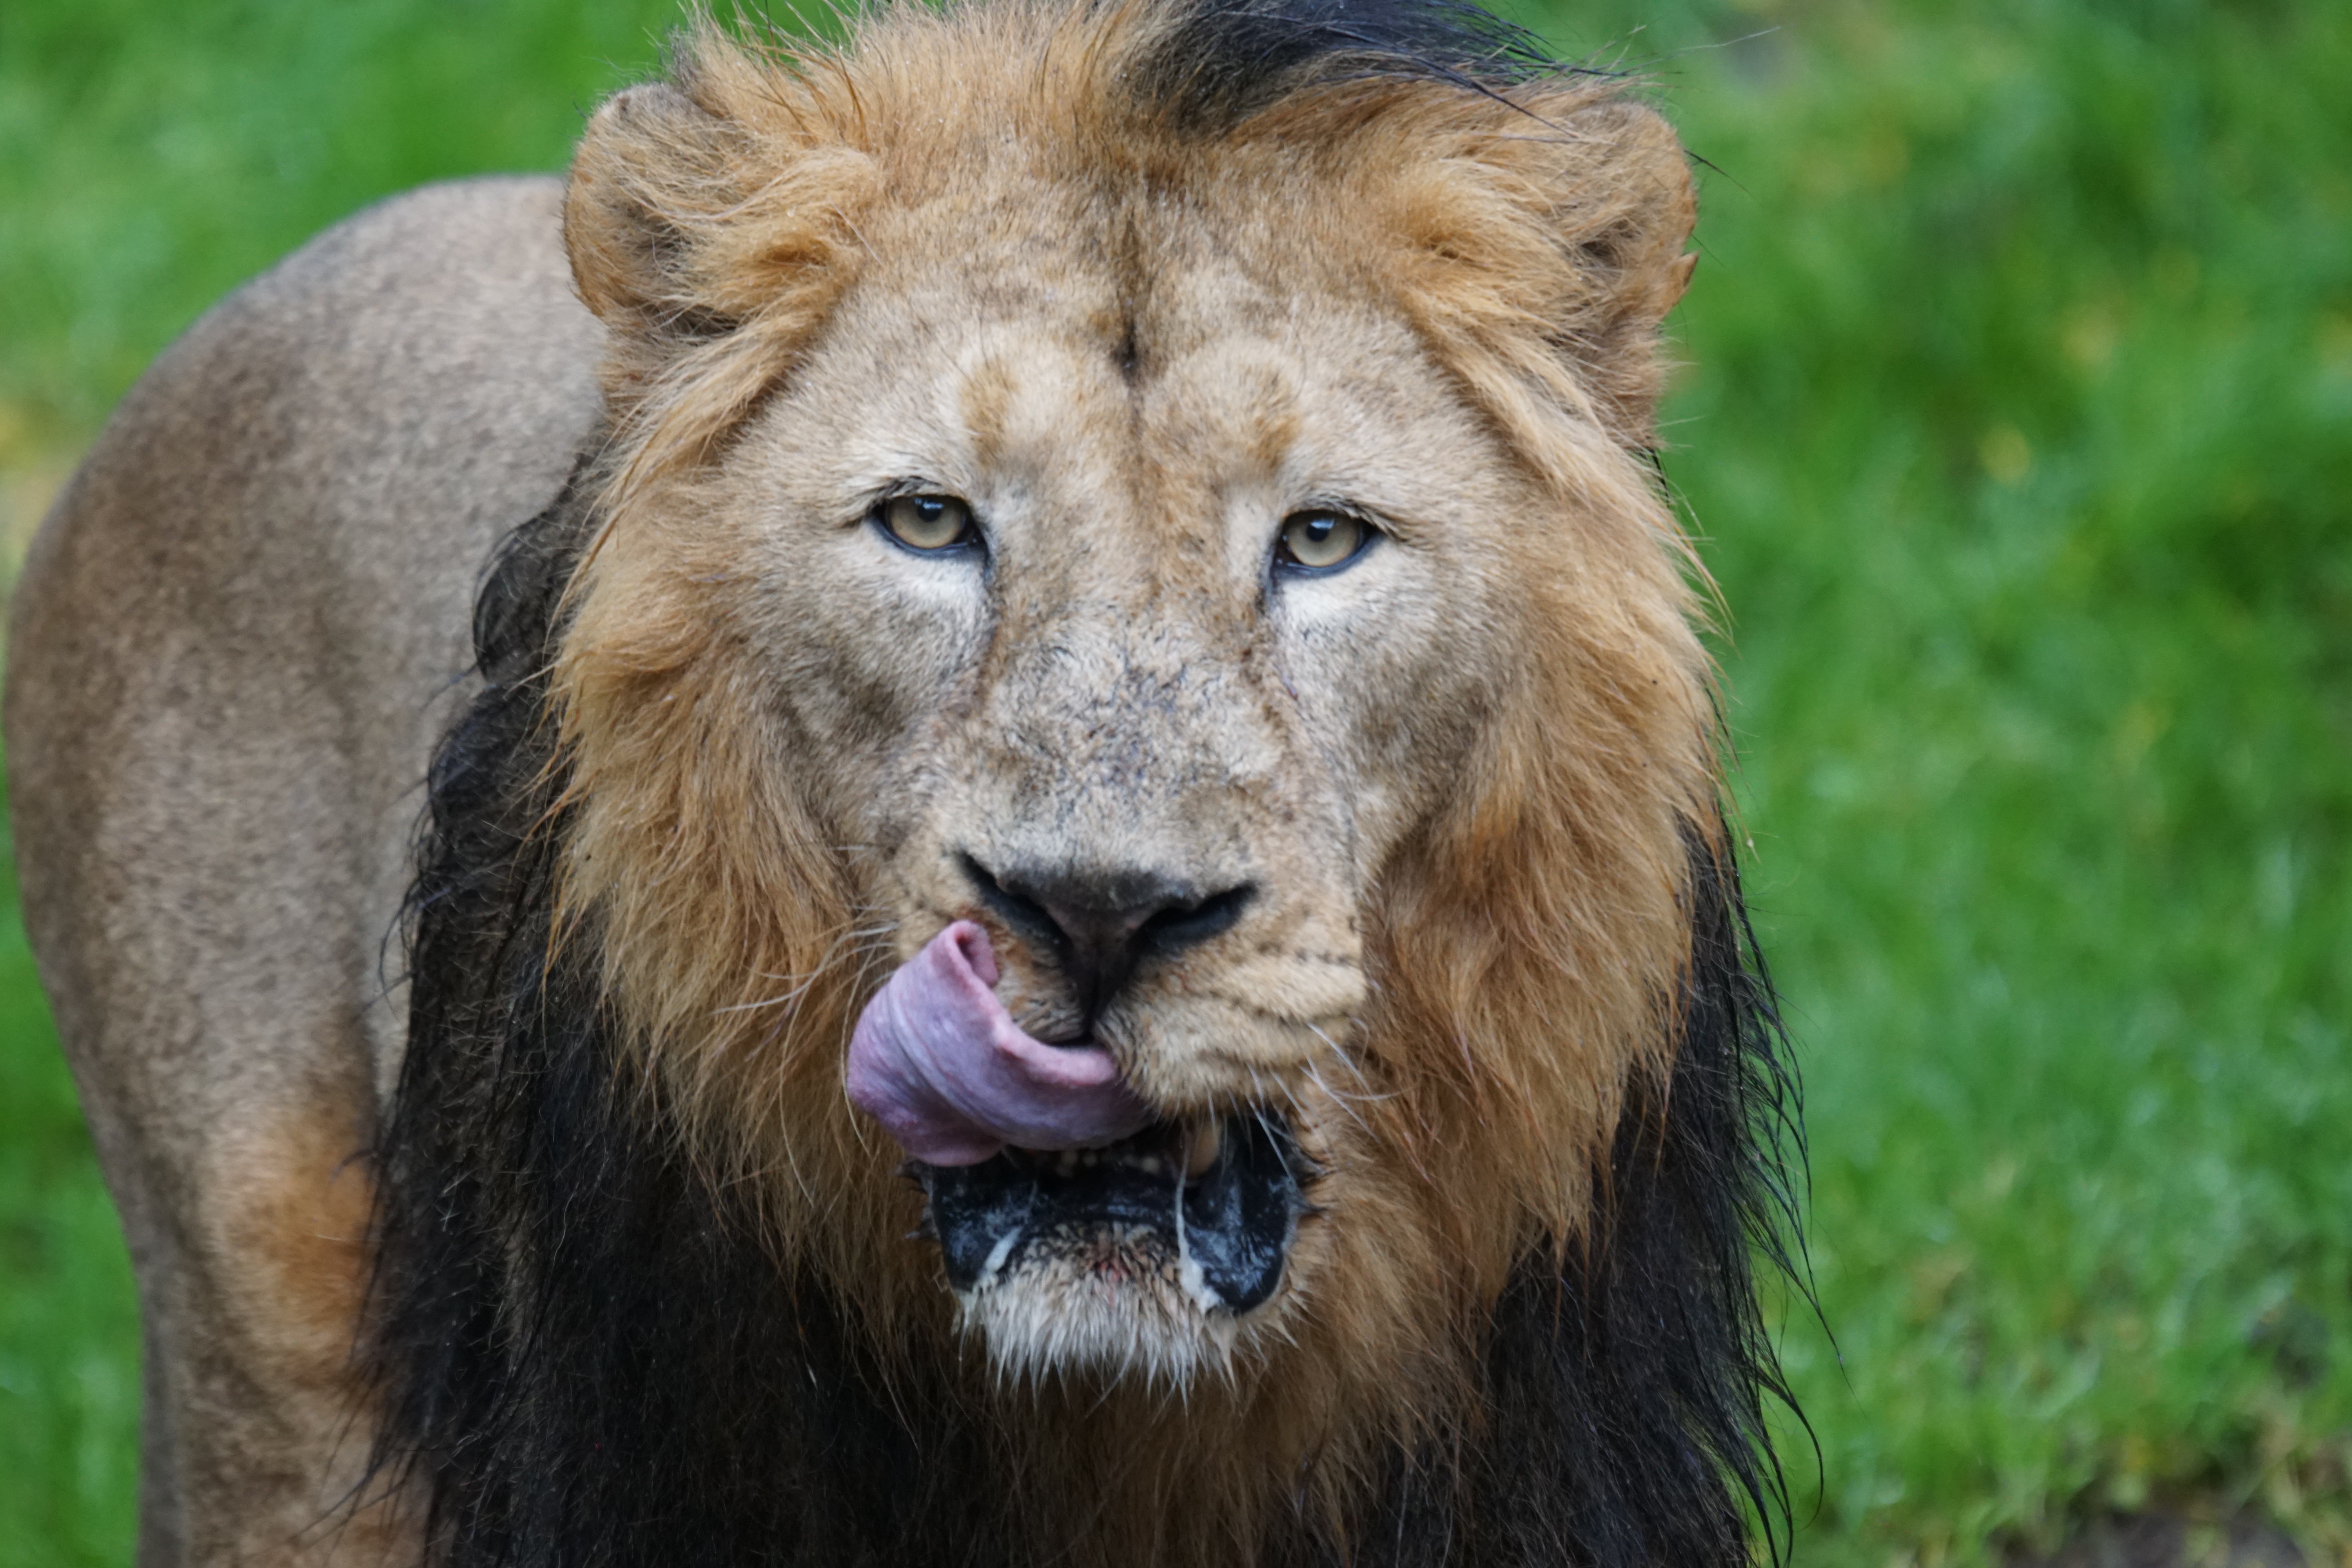
adventure, male, wildlife, zoo, food, cat, mammal, mane, predator, eat, fauna, lion, majestic, big cat, whiskers, vertebrate, safari, wildlife photography, panthera leo, big cats, indian lion, cat like mammal, dog breed group, masai lion